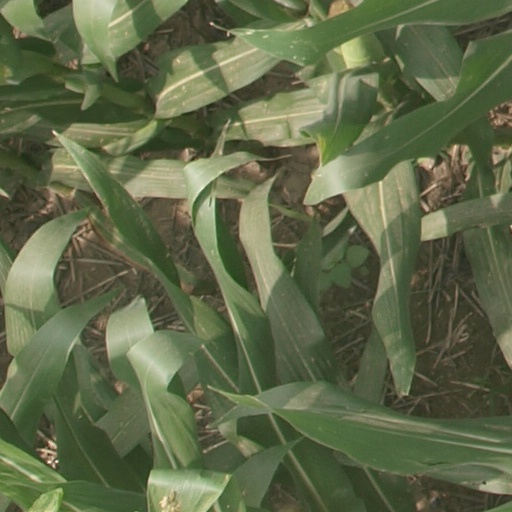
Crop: maize; corn